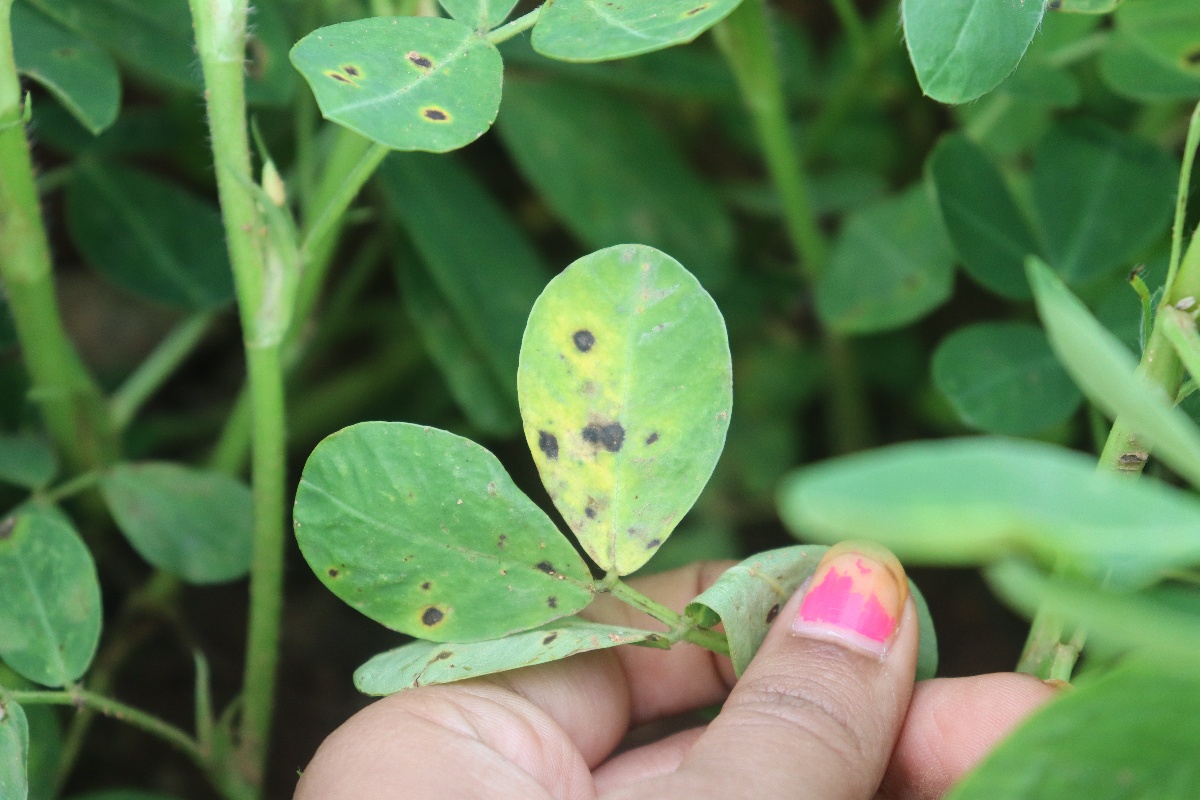
Label: early_leaf_spot